Methagu

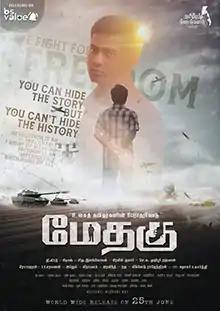
Release poster

Methagu is a 2021 Indian Tamil-language political thriller film based on the life of Velupillai Prabhakaran. The release of the film was postponed several times due to legal issues, but finally had the digital release through OTT platform 'BS Value' on 25 June 2021 with positive response.